Engy Sayed

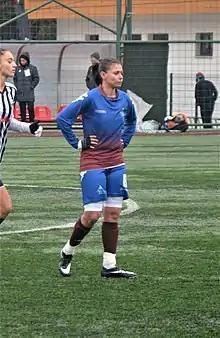
Sayed with Trabzon İdmanocağı in 2017

Engy Ahmed Atya Sayed (born September 4, 1986), shortly Engy Sayed, is an Egyptian footballer who plays as a forward for the Egypt national team and for Egyptian Women's Premier League club Al-Amerya.